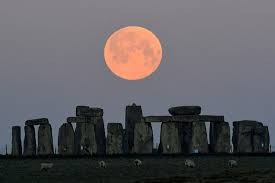
Landmark: Stonehenge